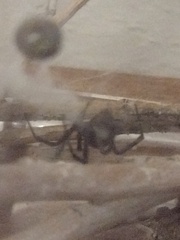
Species: Lactrodectus_hesperus